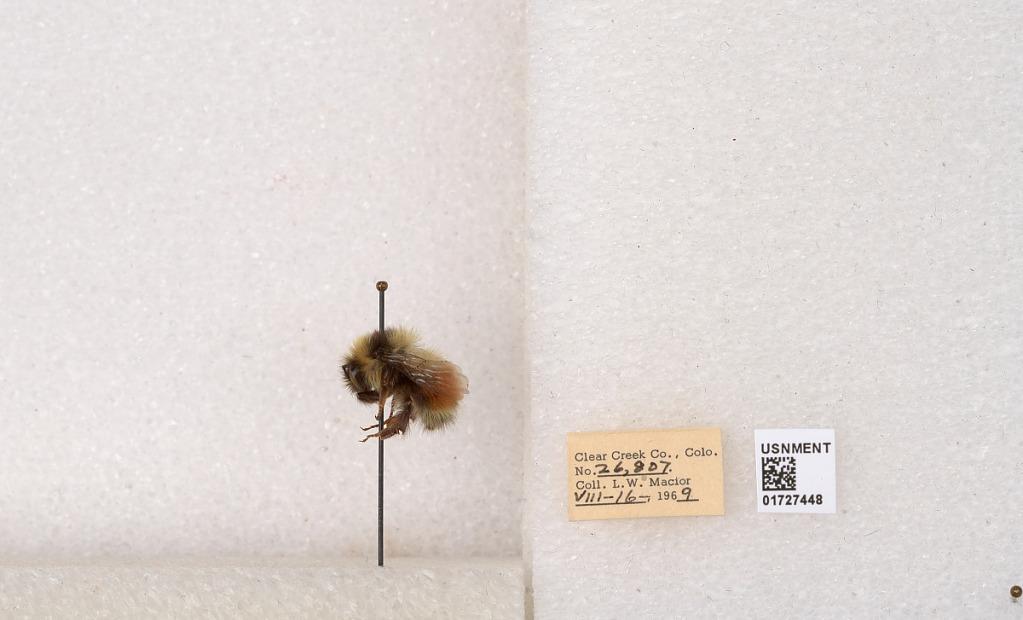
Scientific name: Bombus (Pyrobombus) sylvicola Kirby
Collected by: L. Macior
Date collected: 1969-8-16
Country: United States
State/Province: Colorado
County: Clear Creek
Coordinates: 39.7006, -105.694